Arras Cathedral

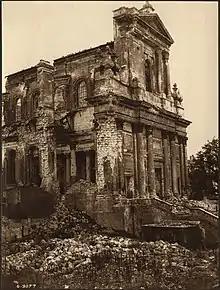
The main entrance to the Arras Cathedral showing the roof completely blown off and the steps covered with fallen masonry, [ca. 1918

Arras Cathedral was heavily damaged by shelling in April 1917, during the run-up to the Nivelle offensives of World War I, and subsequently rebuilt in its previous form.